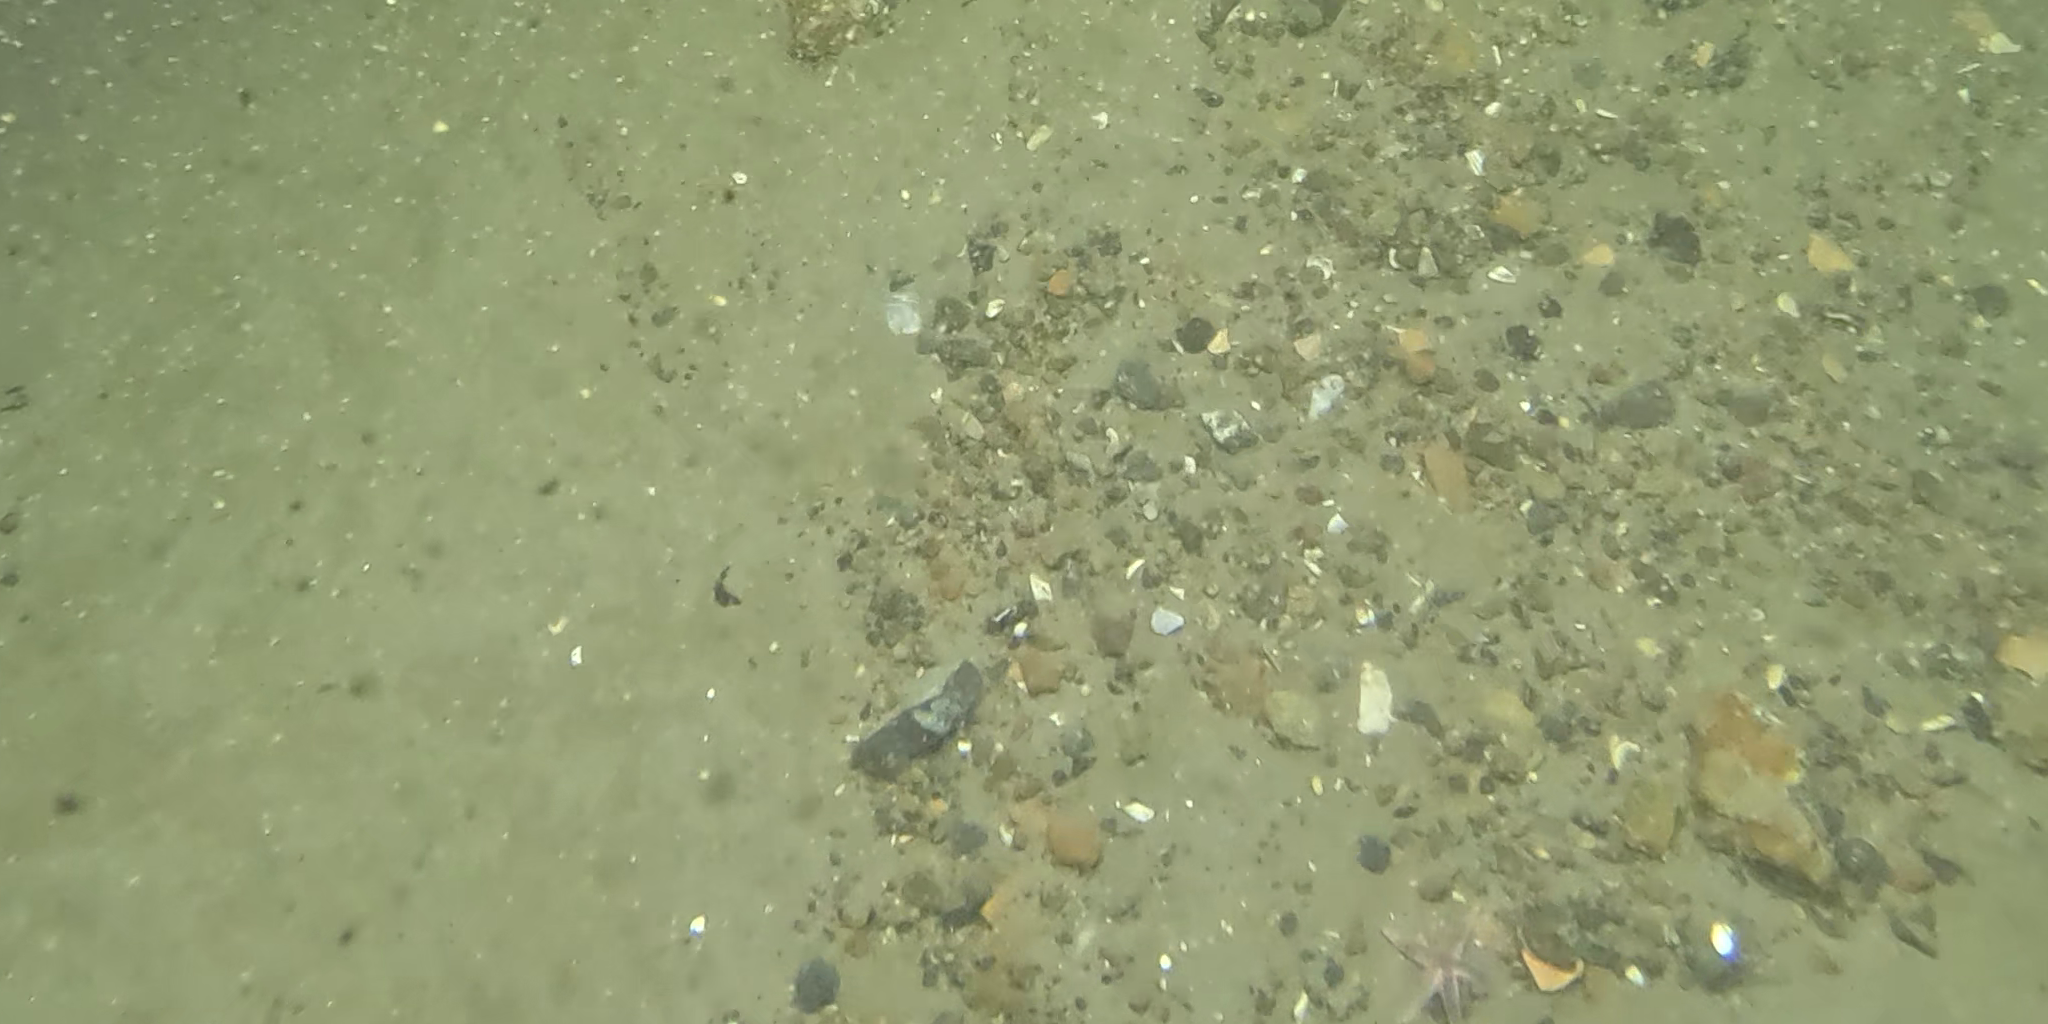
Seabed habitat: stone